House of Saud

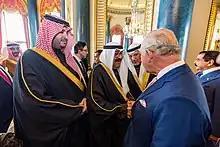
Prince Turki bin Mohammed Al Saud with Britain's King Charles III at Buckingham Palace in London

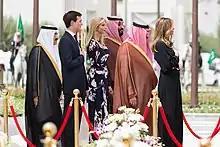
Crown Prince Muhammad bin Nayef, Deputy Crown Prince Mohammad bin Salman, Jared Kushner, Ivanka Trump, King Salman bin Abdulaziz, and Melania Trump, Riyadh, 20 May 2017

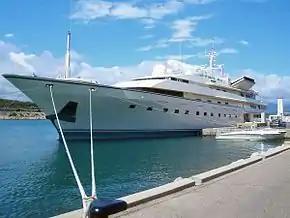
Luxury yacht "Kingdom 5KR" owned by Saudi royal family, docked in Antibes, French Riviera

After his defeat at Mulayda, Abdul Rahman bin Faisal went with his family into exile in the deserts of eastern Arabia among the Al Murra bedouin. Soon afterward, however, he found refuge in Kuwait as a guest of the Kuwaiti emir, Mubarak Al Sabah. In 1902, Abdul Rahman's son, Abdulaziz, took on the task of restoring Saudi rule in Riyadh. Supported by a few dozen followers and accompanied by some of his brothers and relatives, Abdulaziz was able to capture Riyadh's Masmak fort and kill the governor appointed there by Muhammad bin Abdullah Al Rashid. Abdulaziz, reported to have been barely 20 at the time, was immediately proclaimed ruler in Riyadh. As the new leader of the House of Saud, Abdulaziz became commonly known from that time onward as "Ibn Saud" in Western sources, though he is still called "Abdulaziz" in the Arab world.